Bardelys the Magnificent

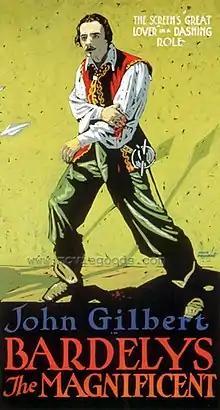
Theatrical release poster

Bardelys the Magnificent is a 1926 American silent romantic film directed by King Vidor and starring John Gilbert and Eleanor Boardman. The film is based on the 1906 novel of the same title by Rafael Sabatini. It was the second film of the 19-year-old John Wayne, who had a minor role.